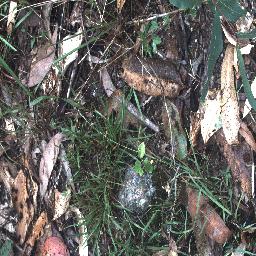
Label: negative